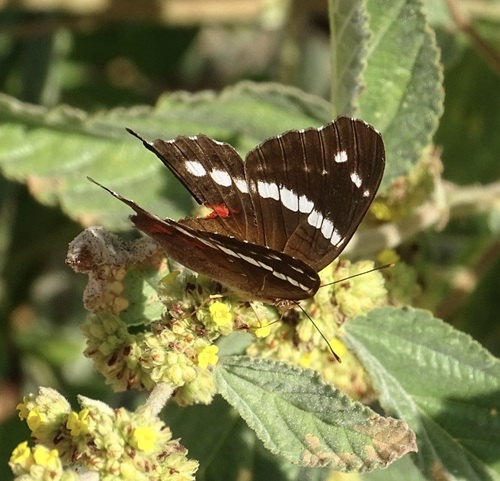
Scientific name: Anartia fatima
Common name: Banded peacock
Family: Nymphalidae
Order: Lepidoptera
Pollinator type: Primary pollinator
Habitat: Open areas and gardens
Geographic range: South America
Conservation status: Least Concern